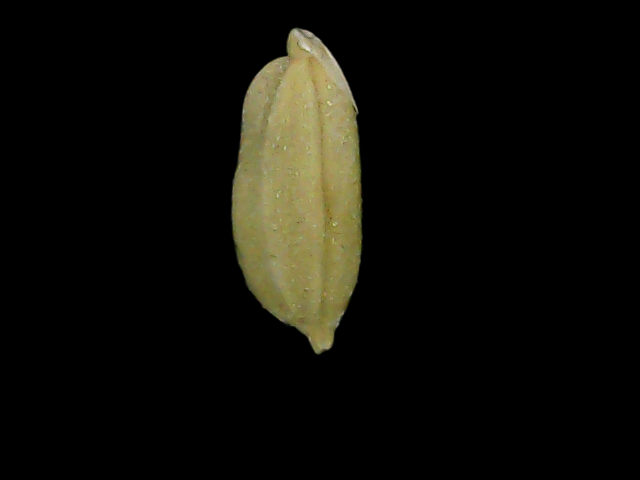
Rice variety: Bd76